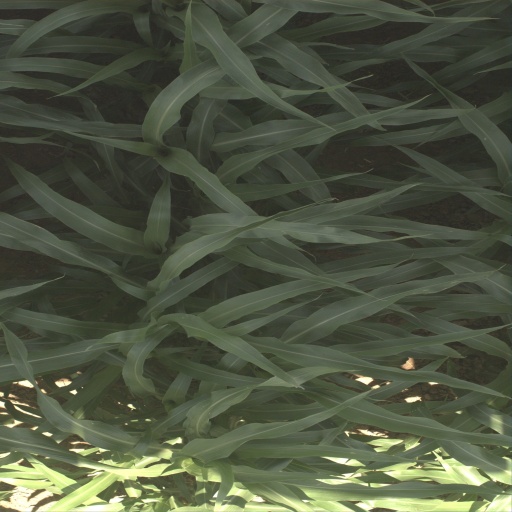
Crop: sorghum